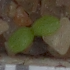
Label: scentless_mayweed